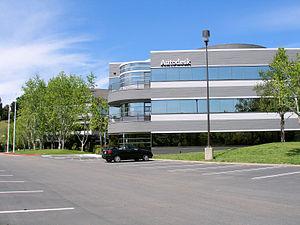
Autodesk est une société d'édition de logiciels de création et de contenu numérique, principalement connue comme éditrice du logiciel de conception assistée par ordinateur AutoCAD. Elle a été fondée par John Walker avec douze autres personnes en 1982.